Thomas Beecham

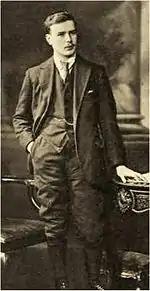
Beecham's son, the composer Adrian Beecham

Beecham was married three times. In 1903 he married Utica Celestina Welles, daughter of Dr Charles S. Welles, of New York, and his wife Ella Celeste, "née" Miles. Beecham and his wife had two sons: Adrian, born in 1904, who became a composer and achieved some celebrity in the 1920s and 1930s, and Thomas, born in 1909. After the birth of his second child, Beecham began to drift away from the marriage. By 1911, no longer living with his wife and family, he was involved as co-respondent in a much-publicised divorce case. Utica ignored advice that she should divorce him and secure substantial alimony; she did not believe in divorce. She never remarried after Beecham divorced her (in 1943), and she outlived her former husband by sixteen years, dying in 1977.